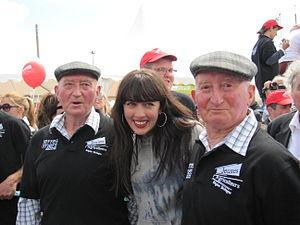
Les Frères Morvan forment un groupe de chanteurs bretons, trois frères originaires du village de Botcol, dans la commune de Saint-Nicodème. Le trio se compose de François, Henri et Yvon.
La chanson bretonne est l'expression orale de la Bretagne, qui est à rattacher aux composantes territoriale, linguistique, musicale et culturelle. Il existe quatre types de chants : la gwerz, la sône, le kantig et le kan da zañsal en zone bretonnante, respectivement la complainte, la chanson, le cantique et le chant à danser en zone romane.